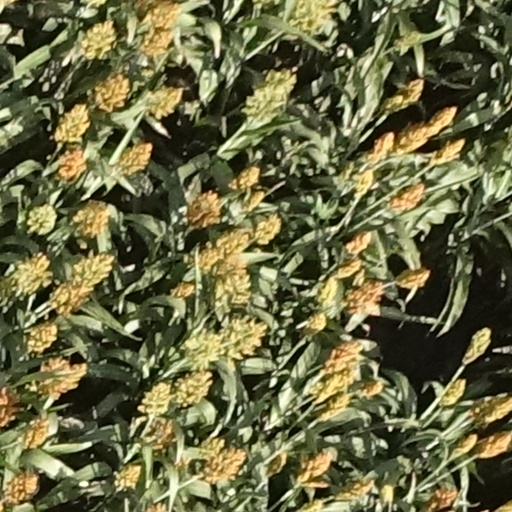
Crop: sorghum